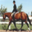
Label: horse